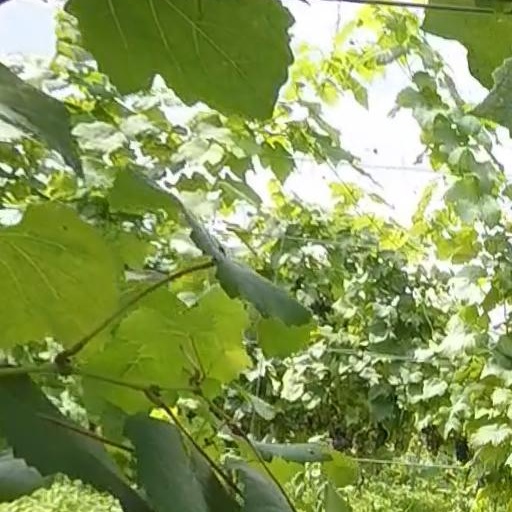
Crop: grape